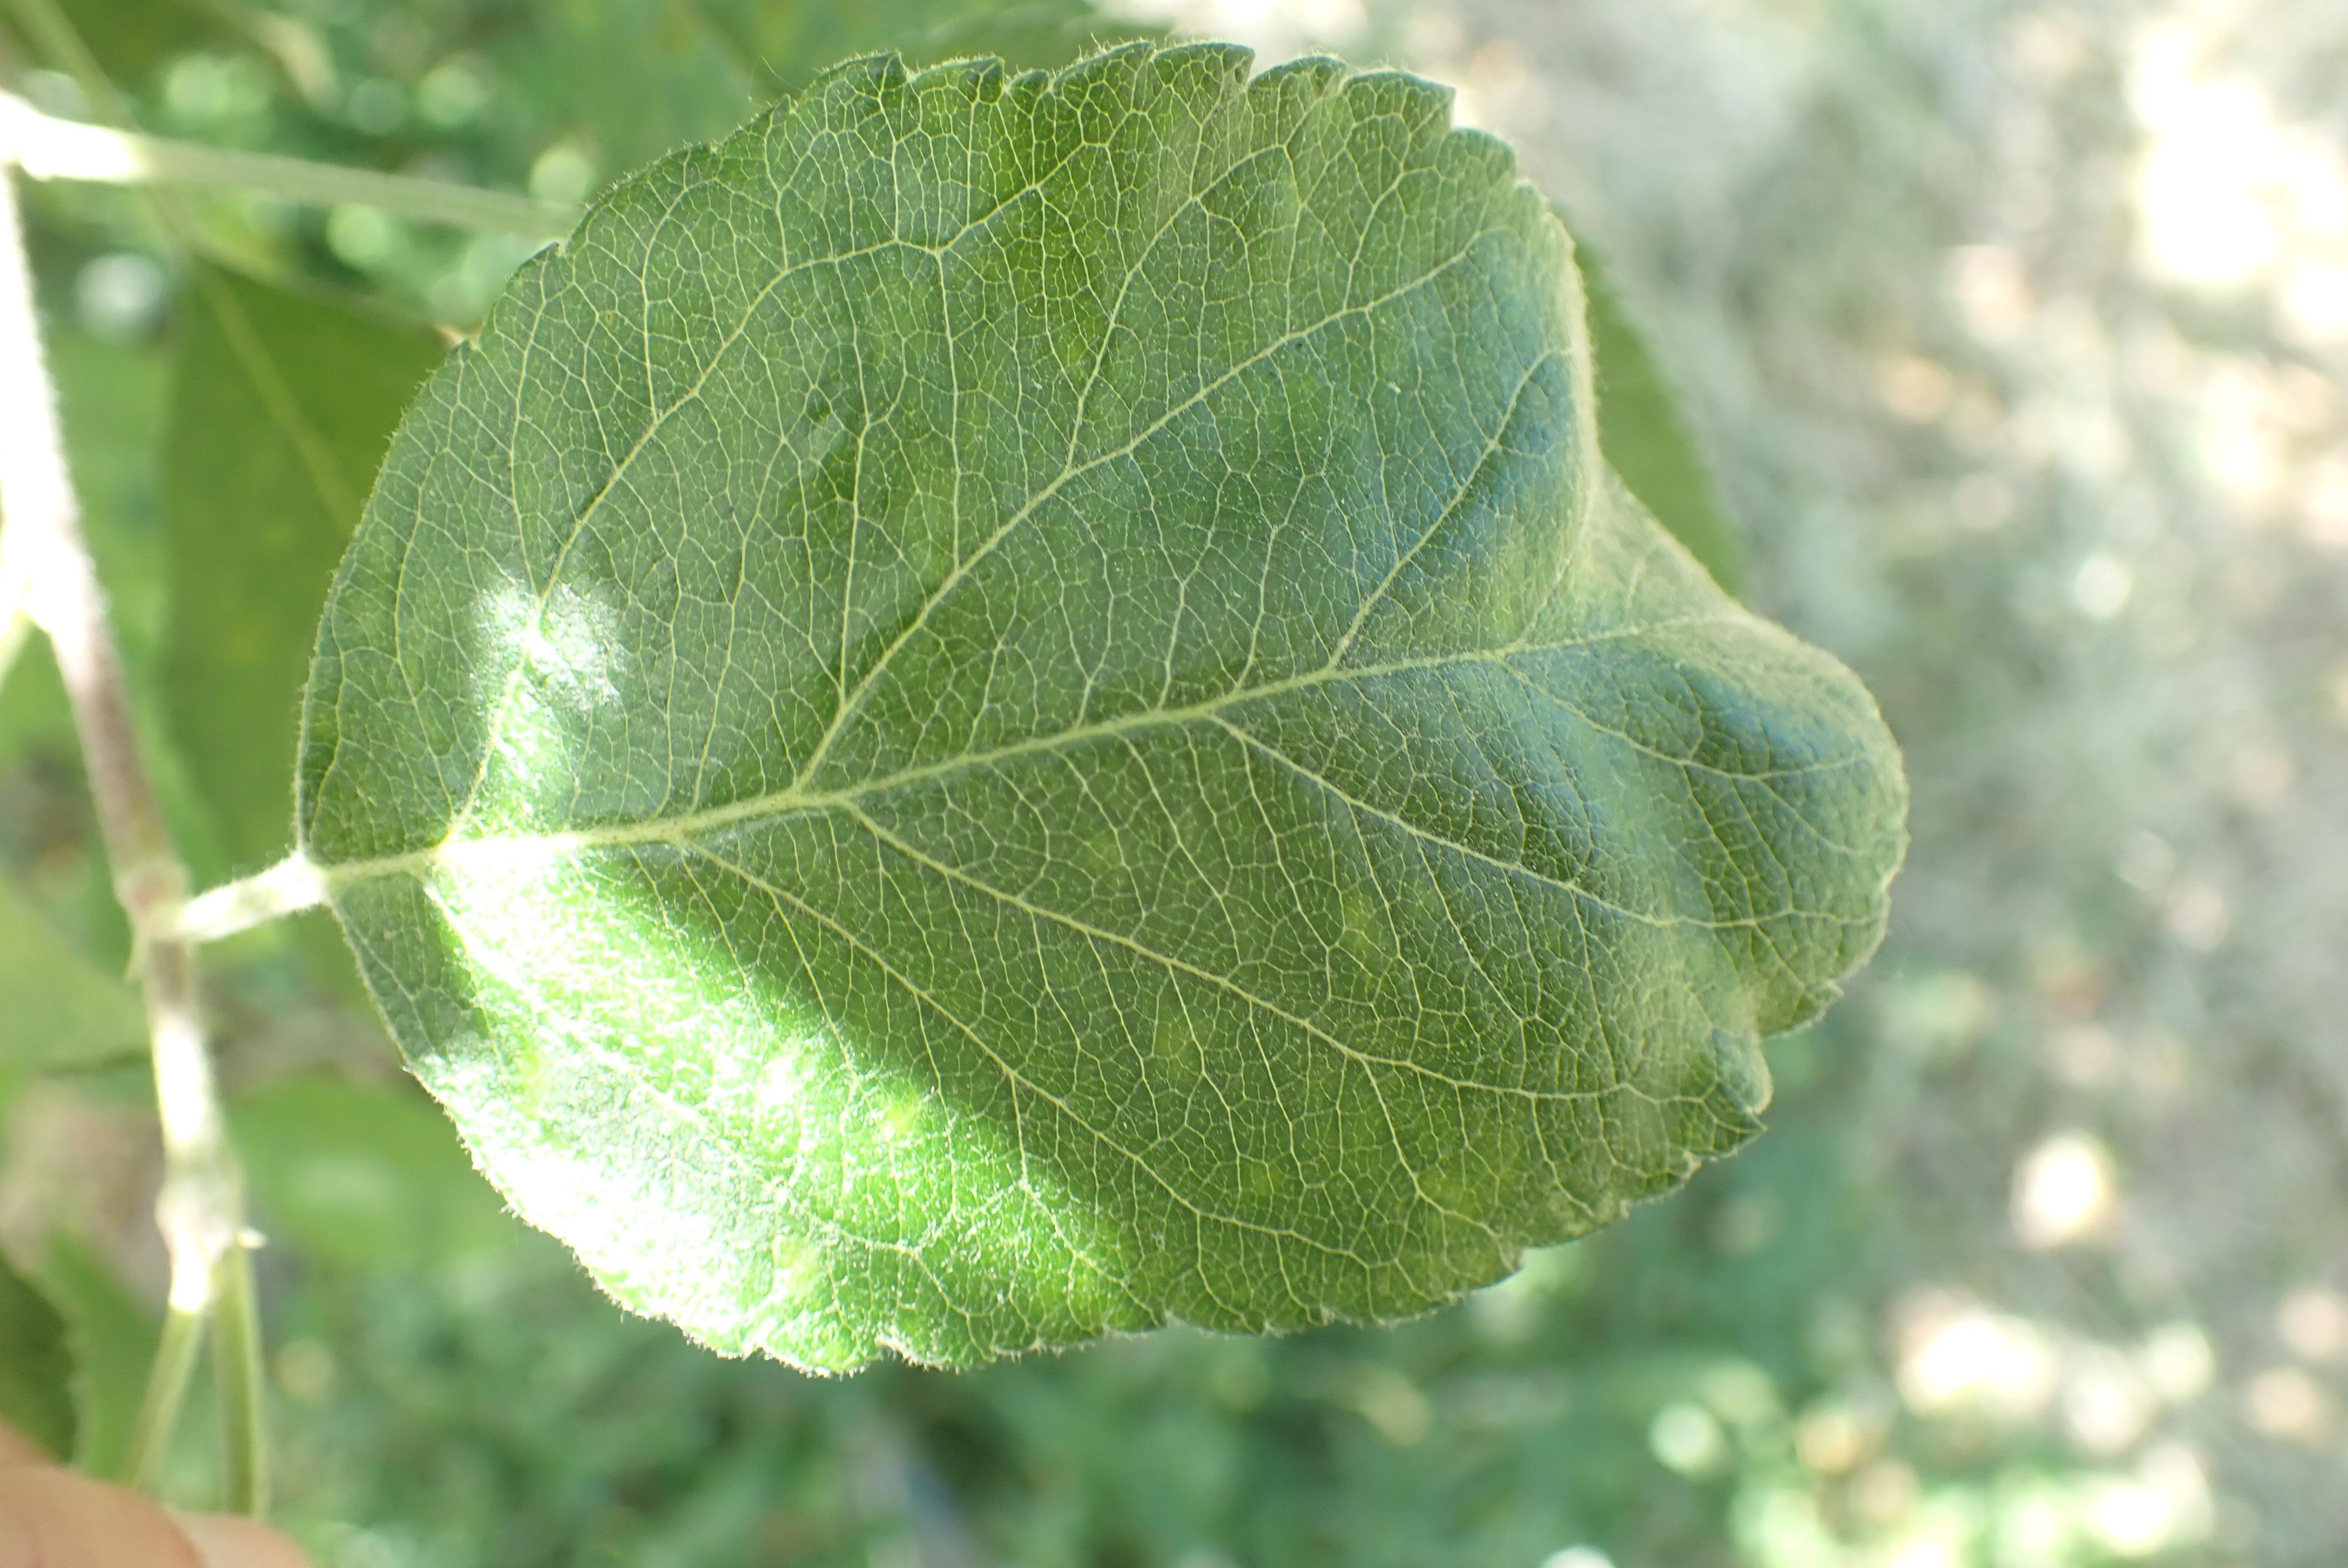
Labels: scab